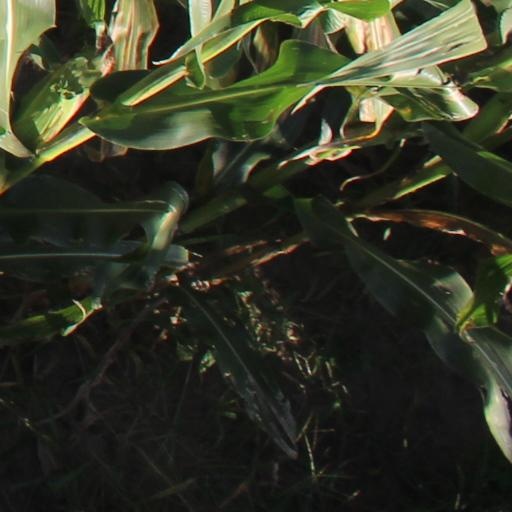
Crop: maize; corn